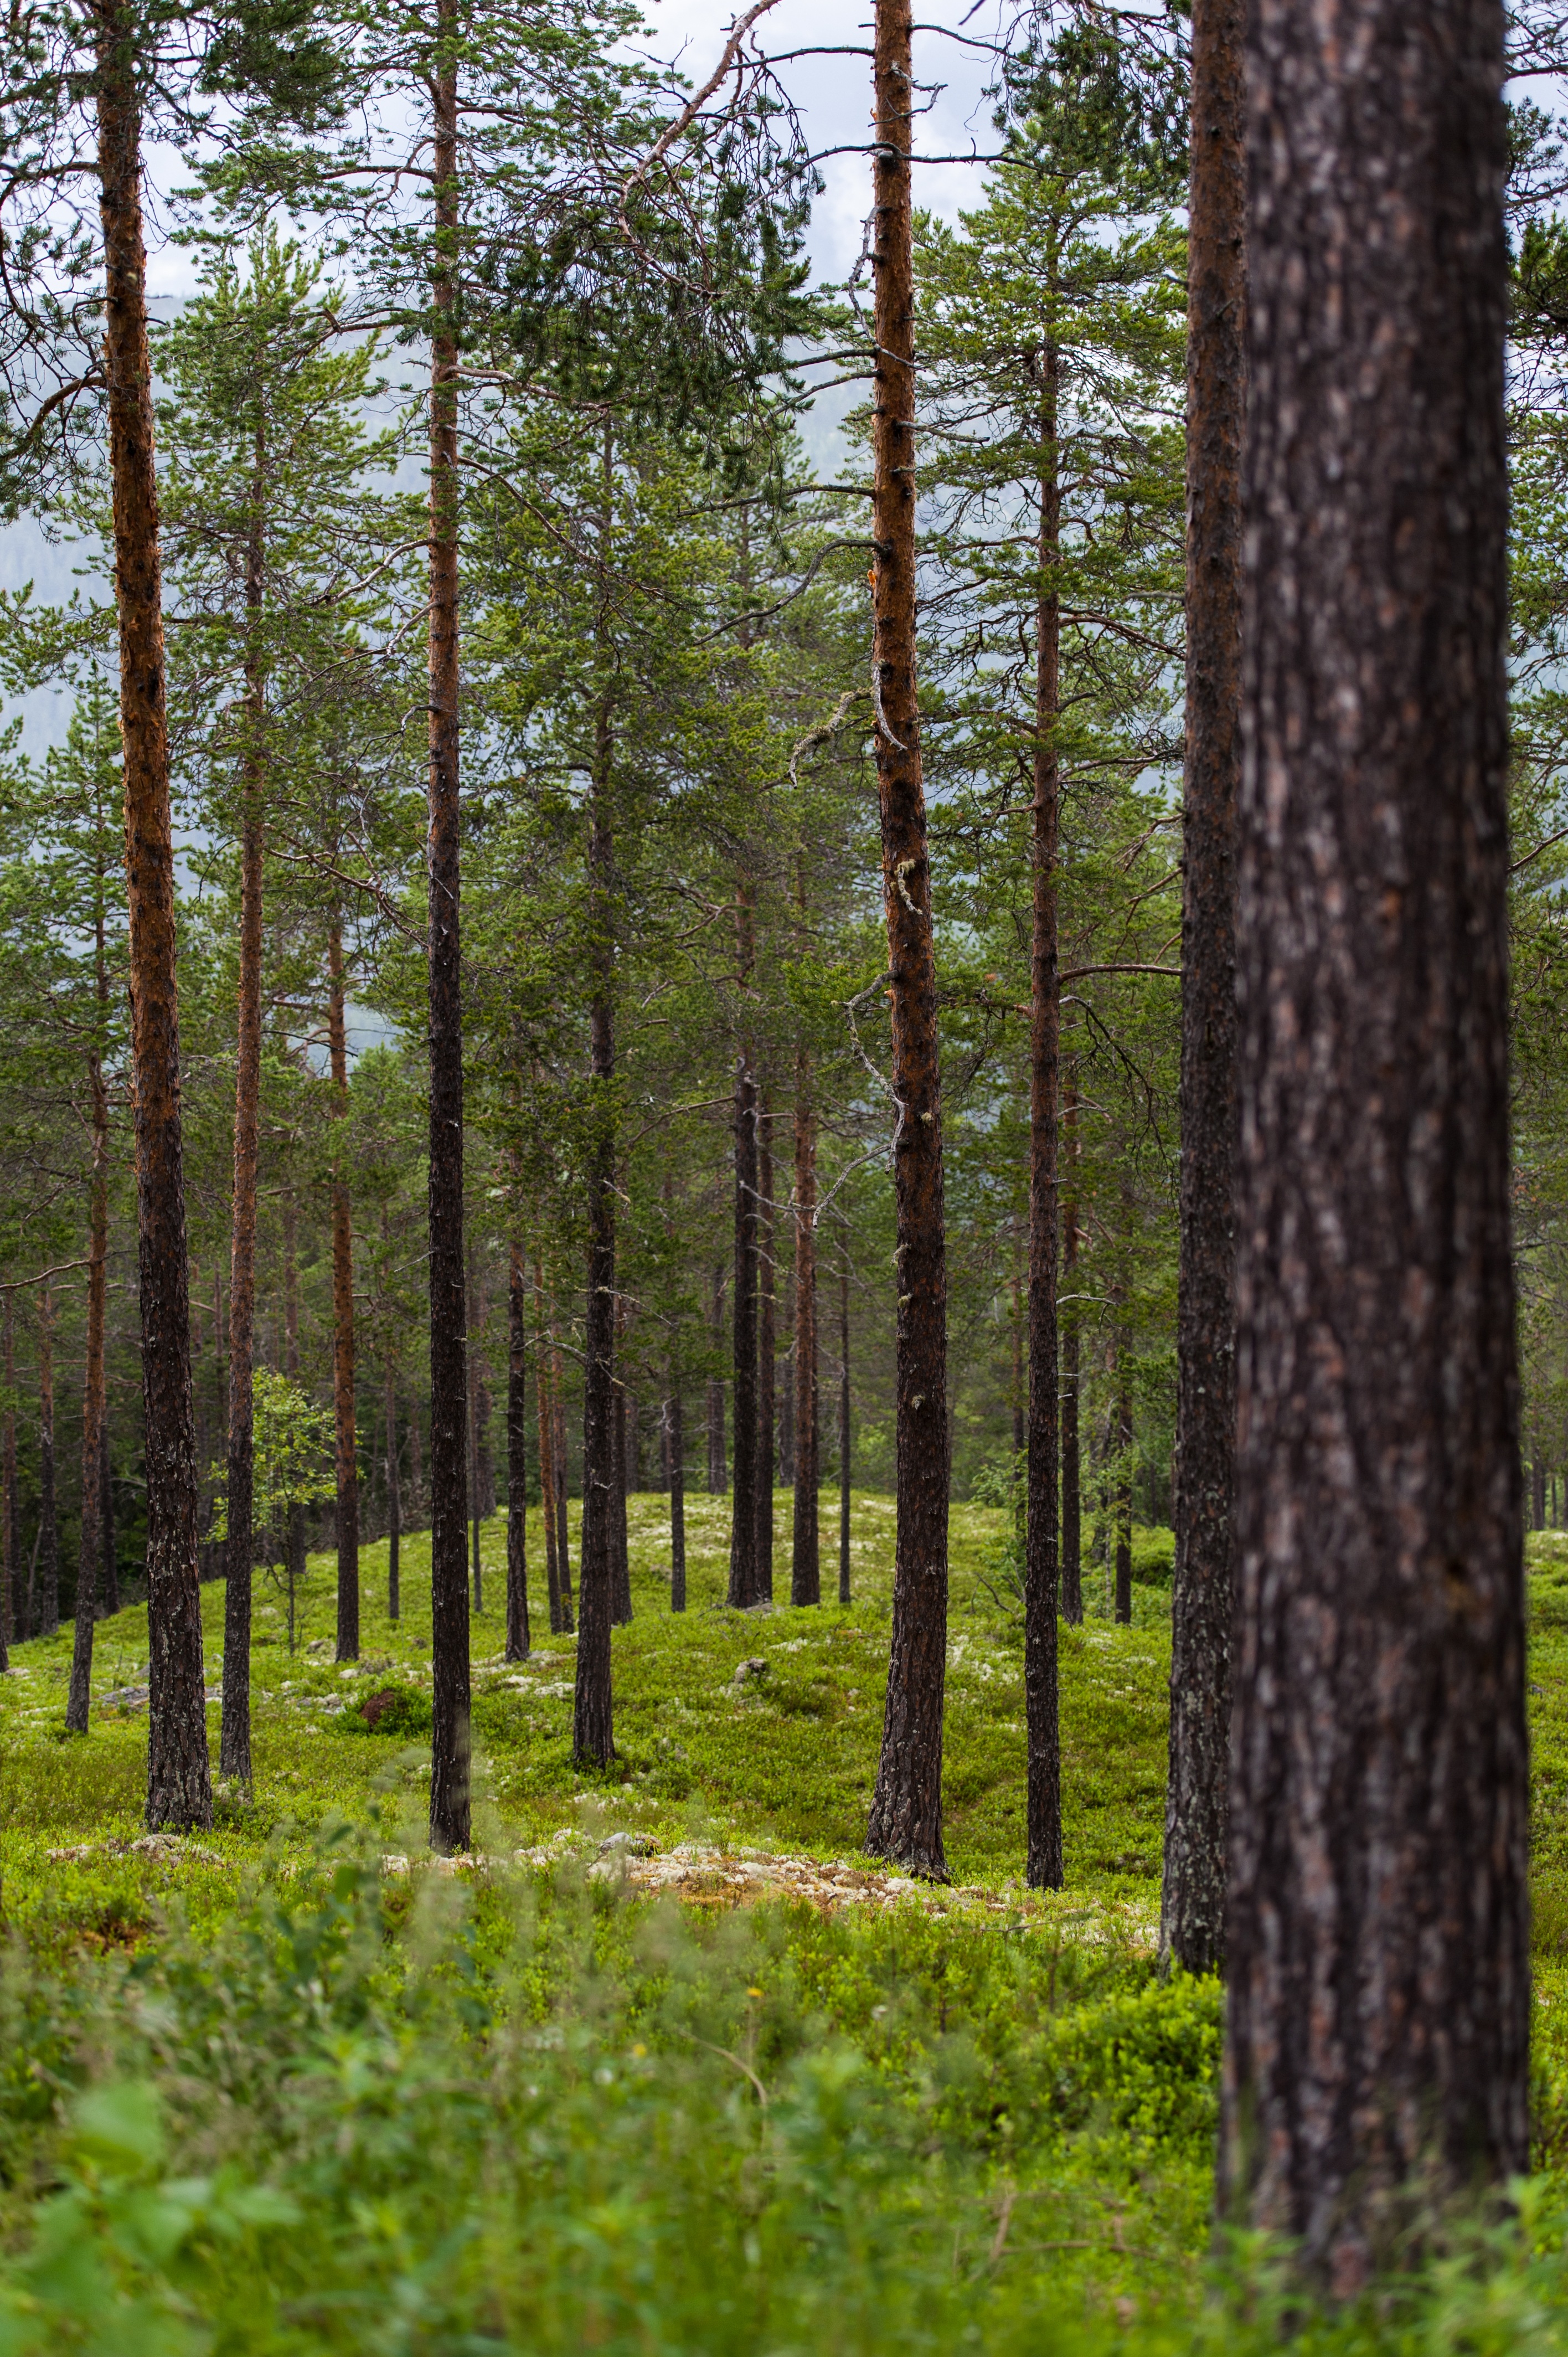
landscape, tree, nature, forest, wilderness, plant, meadow, sunlight, leaf, hill, trunk, moss, autumn, spruce, deciduous, grove, woodland, habitat, ecosystem, tree trunks, norway, pine needles, biome, old growth forest, natural environment, woody plant, temperate broadleaf and mixed forest, temperate coniferous forest, land plant